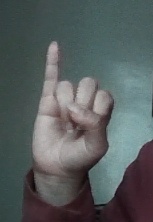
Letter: meem